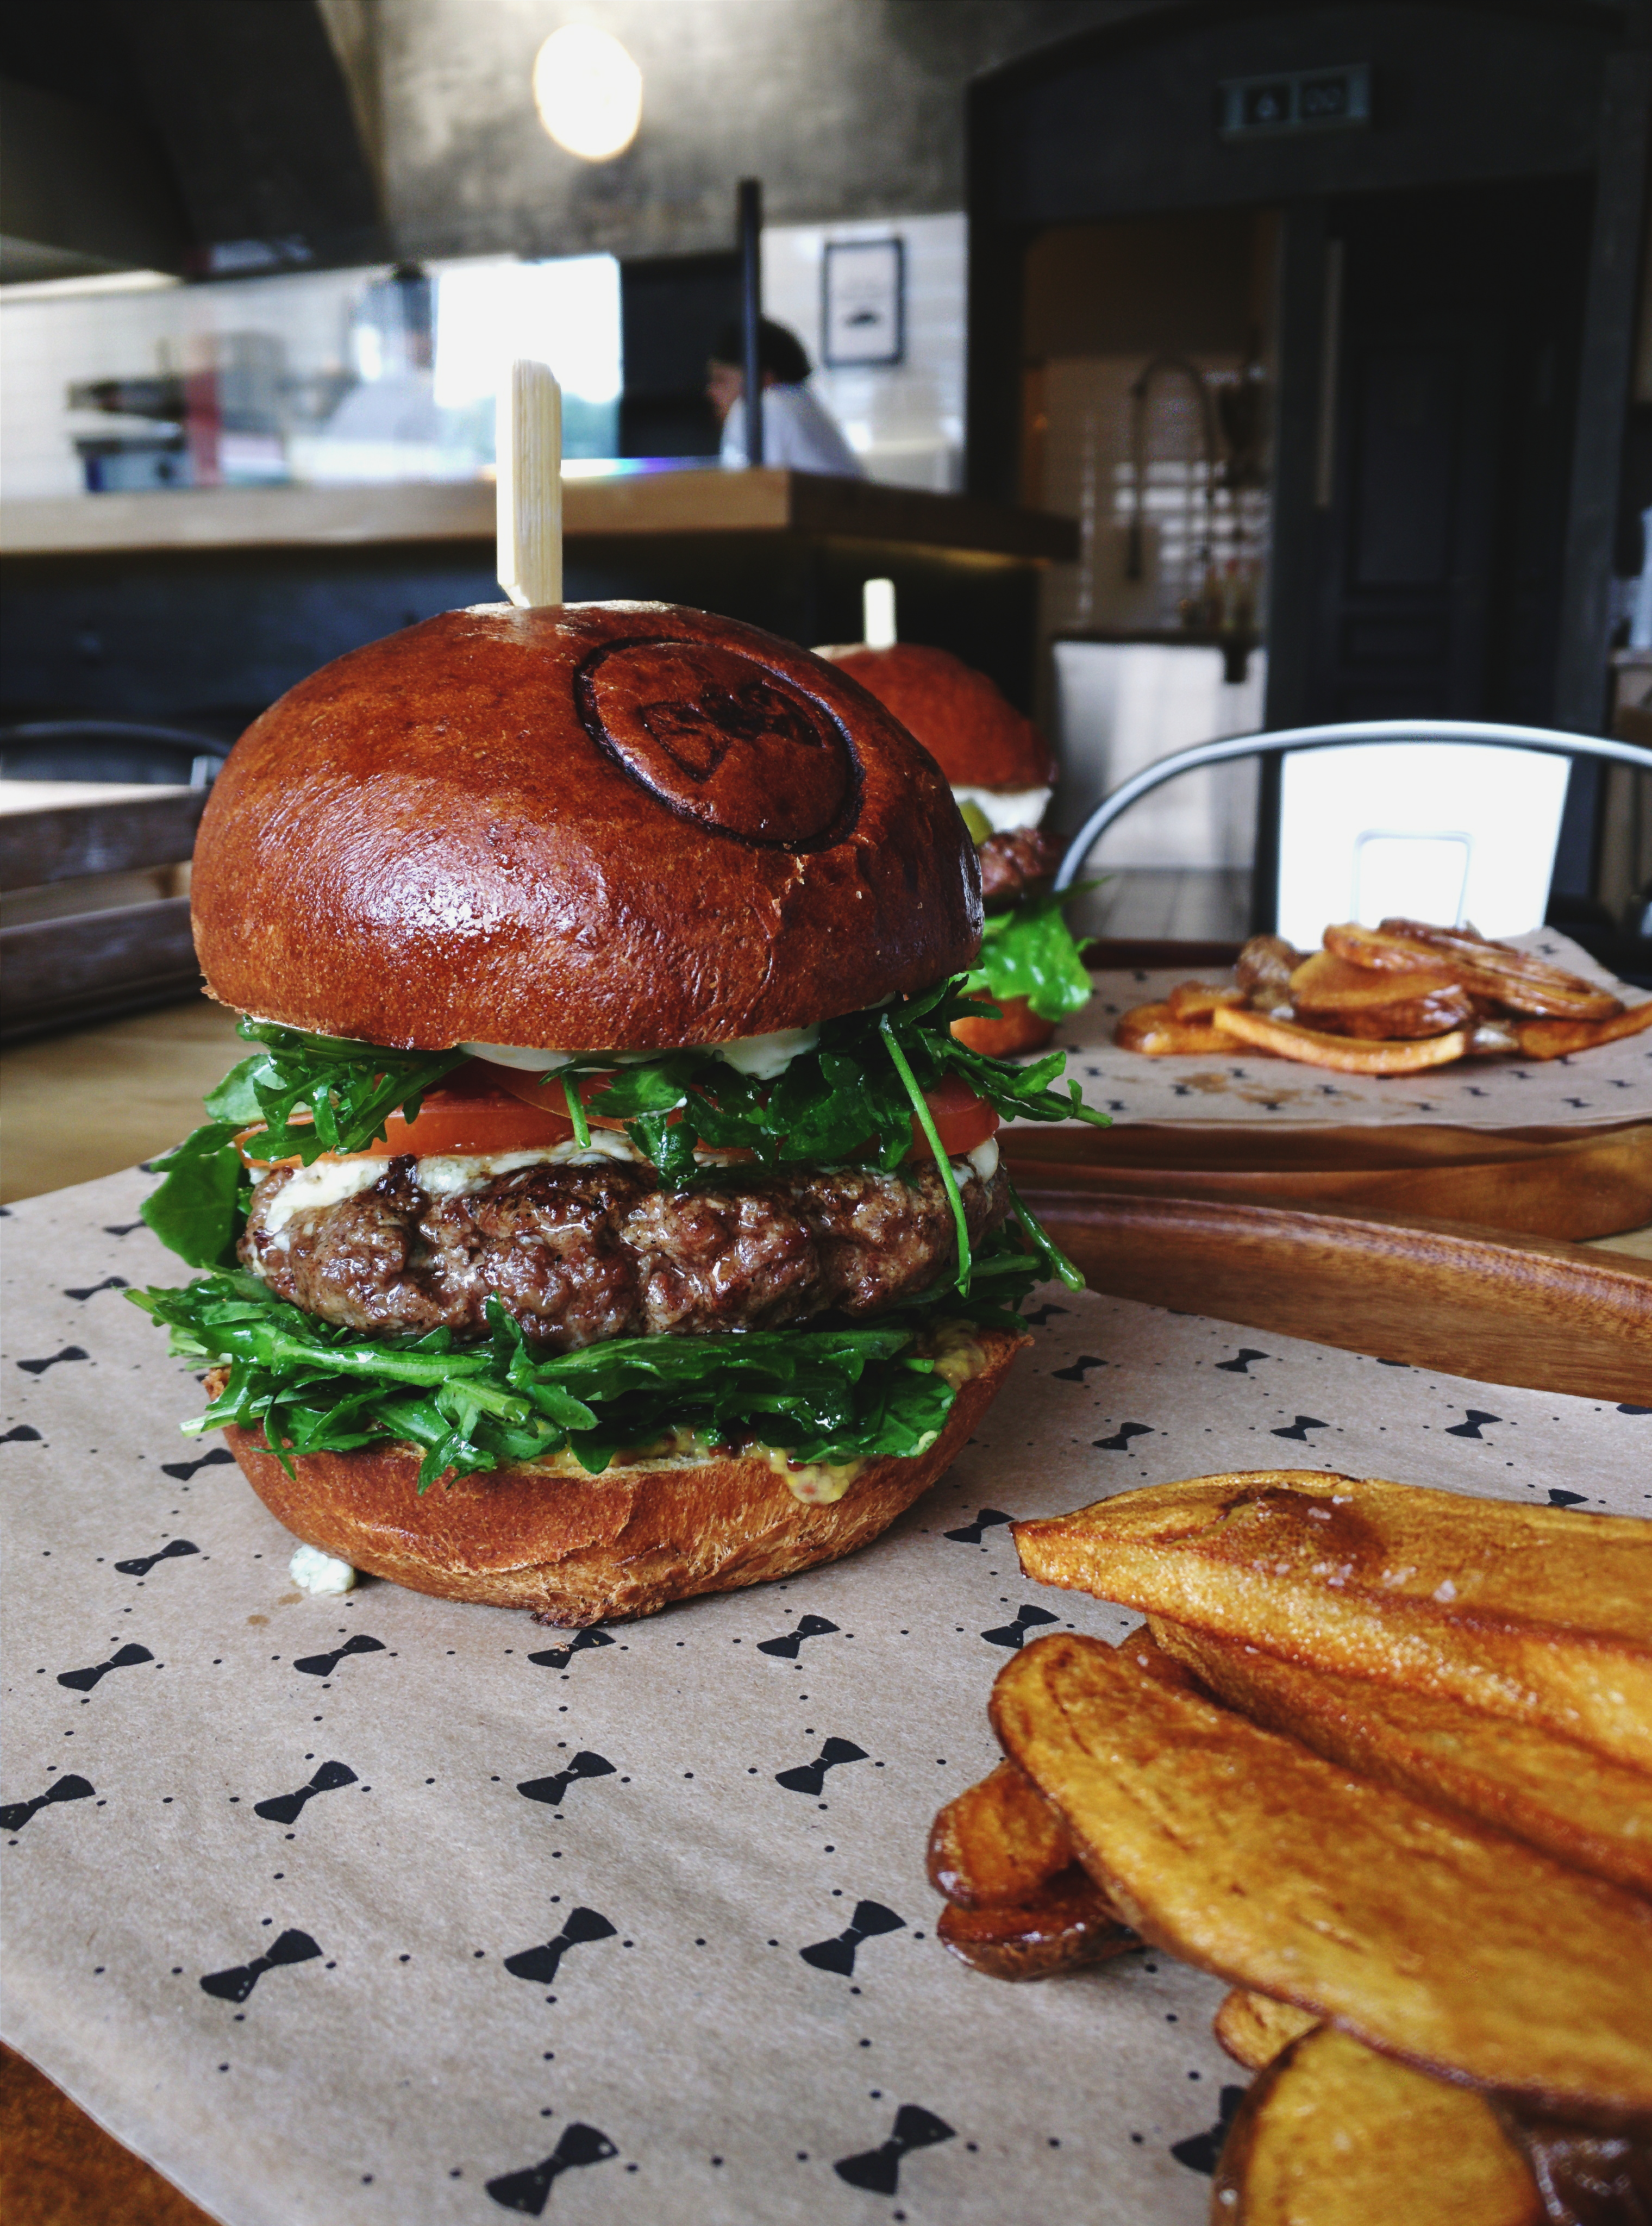
dish, food, hamburger, buffalo burger, cuisine, veggie burger, ingredient, slider, salmon burger, breakfast sandwich, junk food, Burger king premium burgers, patty, fast food, bun, finger food, produce, brunch, cemita, fried food, side dish, appetizer, cheeseburger, baked goods, meat, blt, recipe, pambazo, american food, whopper